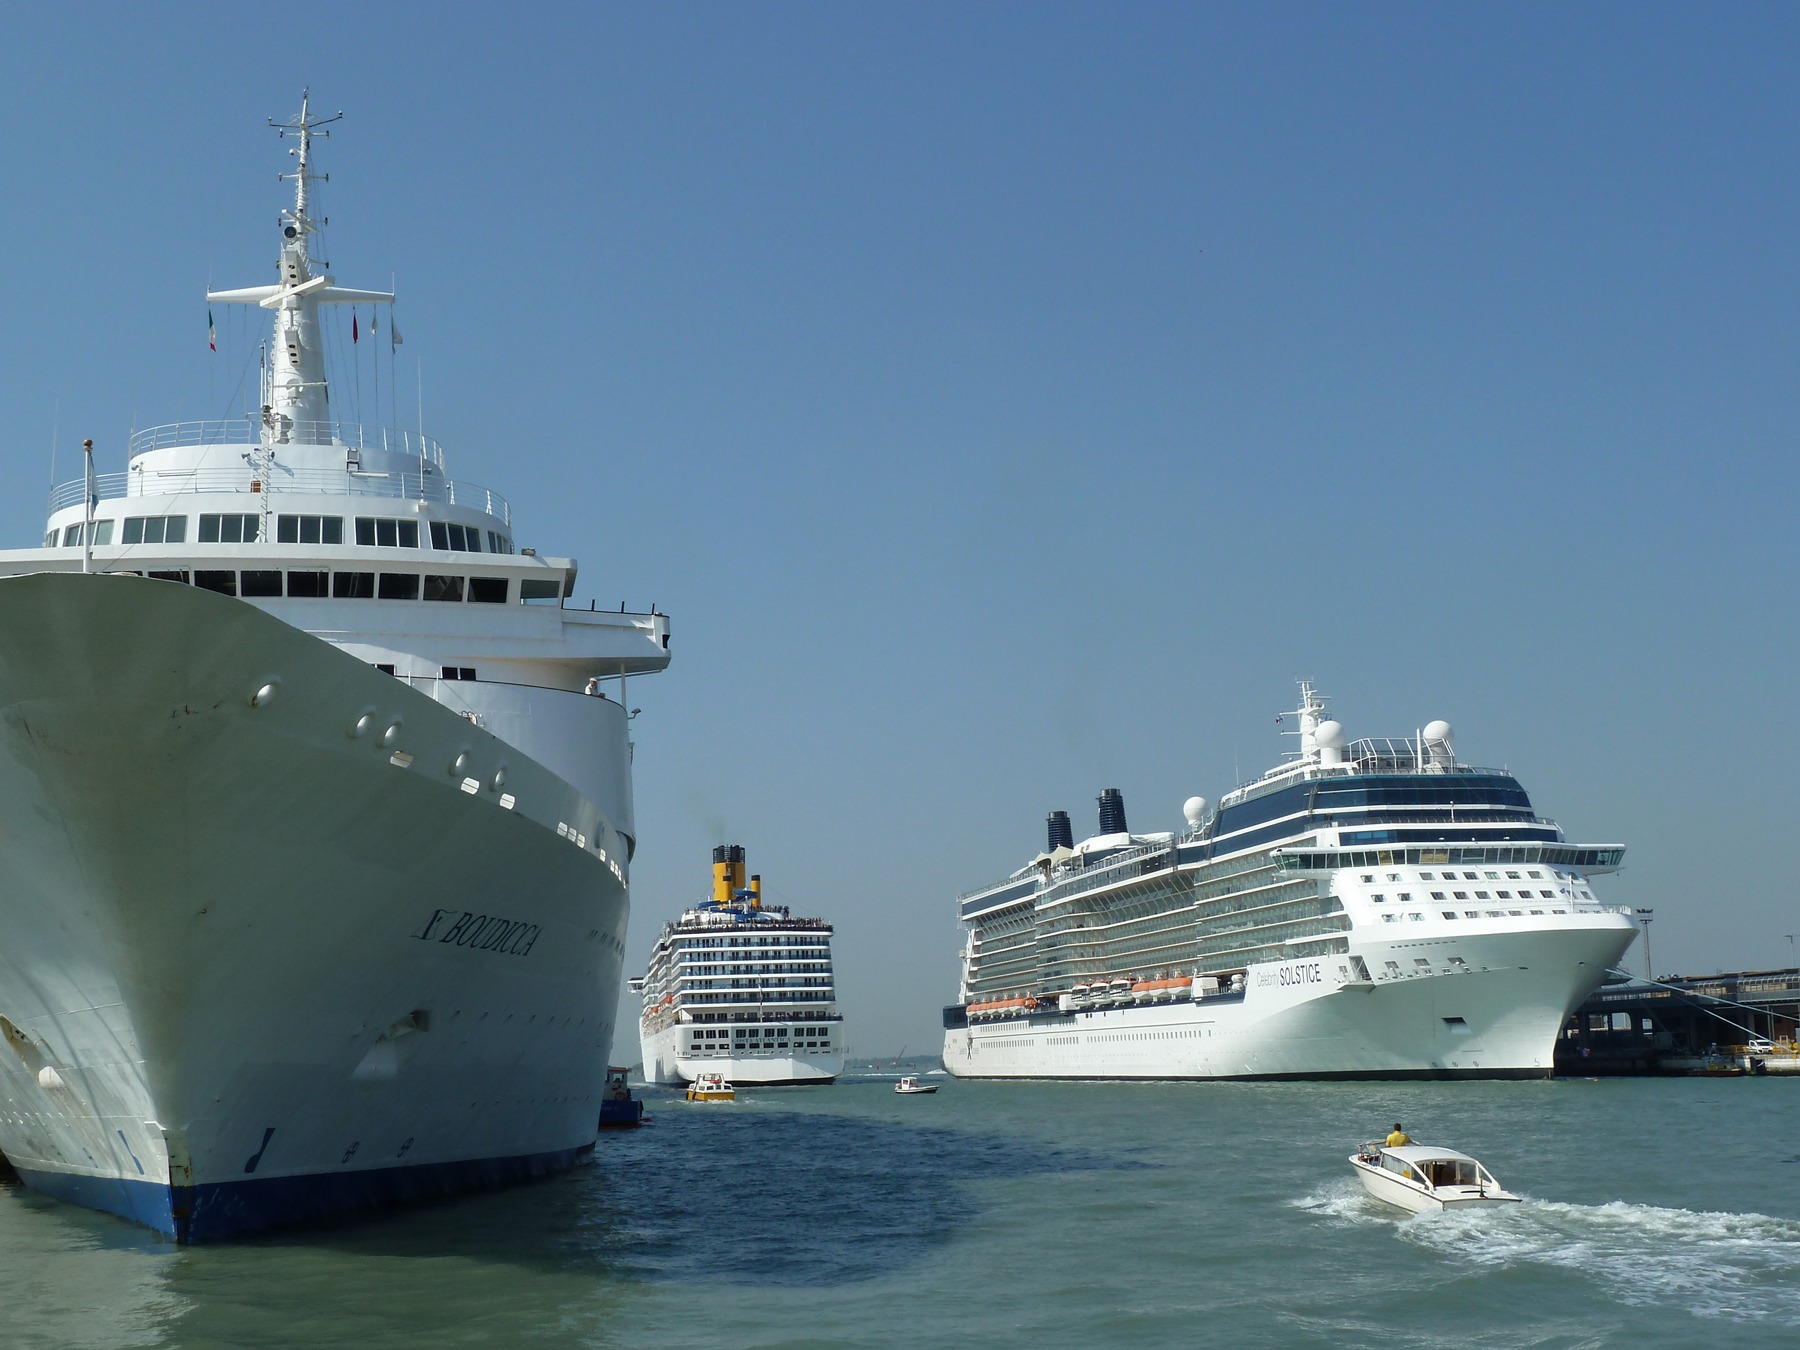
sea, boat, ship, vacation, transportation, vehicle, yacht, tourism, cruise, luxury, giant, watercraft, cruise ship, mediterranean sea, motor ship, passenger ship, luxury yacht, cruise liner, freight transport, ocean liner, megalomania, holidays cruise, high technic